Governor of New York

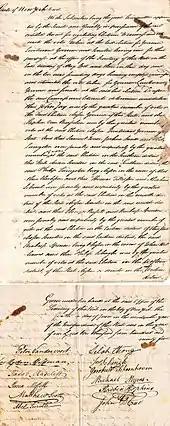
The original Certificate of Election of John Jay as Governor of New York (June 6, 1795)

The governor has a duty to enforce state laws, and the power to either approve or veto bills passed by the New York State Legislature, to convene the legislature, and to grant pardons, except in cases of treason and impeachment. Unlike the other government departments that compose the executive branch of government, the governor is the head of the state Executive Department. The officeholder is afforded the courtesy style of "His/Her Excellency" while in office.